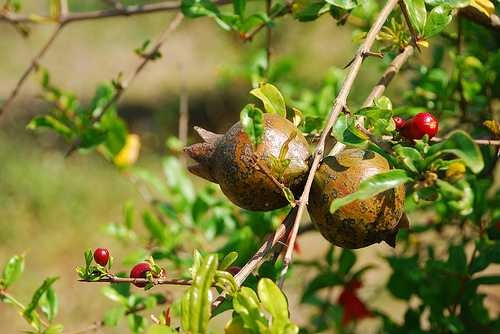
Label: Pomegranate